JO1 the Movie: Unfinished - Go to the Top

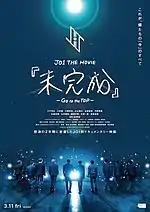

On December 20, 2021, a 30-second teaser video and the official poster of the film were released. The poster image was taken from the 2021 JO1 Live "Open the Door" and only features 10 members of JO1, due to Sukai Kinjo whose activities had been suspended after diagnosed with adjustment disorder in October that year. On February 11, 2022, the official trailer for the film was released, featuring the theme song . The film was premiered in 101 theaters nationwide on March 11, 2022, with a new theatrical poster featuring all 11 members of JO1. To promote the film, a stage greeting was held at Toho Cinemas Shinjuku, Tokyo on March 12, 2022, with JO1 and director Tetsurō Inagaki in attendance. The event was live-screened at 101 theaters and watched by around 40,000 fans nationwide.